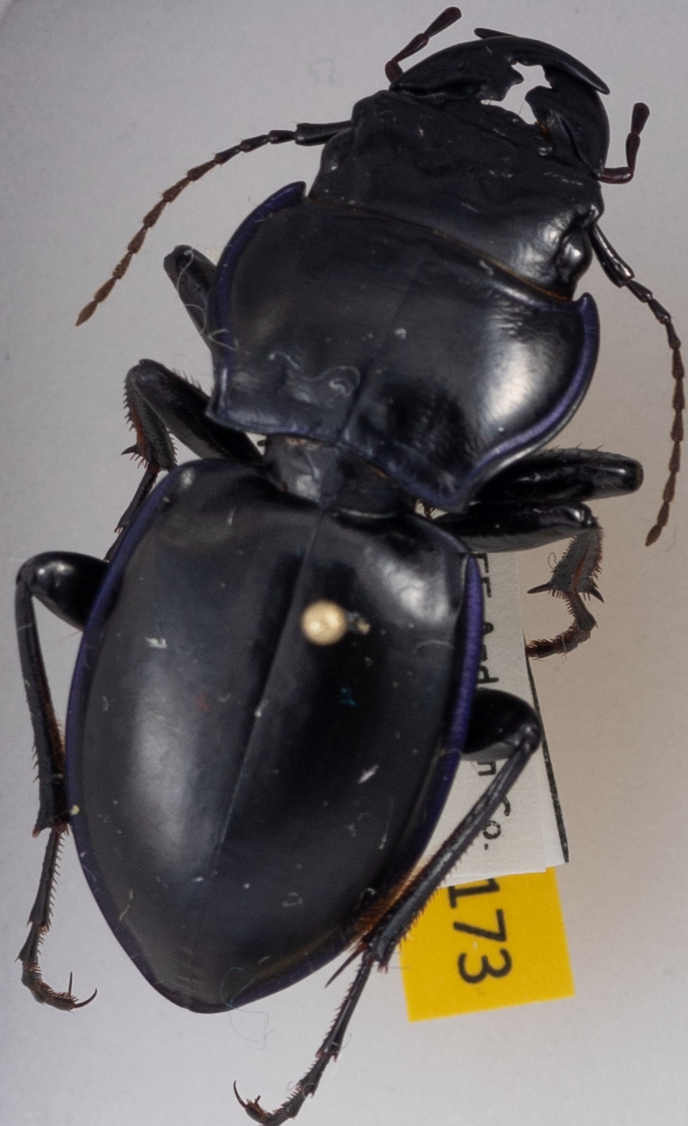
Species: Pasimachus punctulatus
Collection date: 2019-07-10
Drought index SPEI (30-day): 0.316
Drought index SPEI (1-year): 2.09
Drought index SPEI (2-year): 2.09